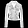
Label: Coat